Maniots

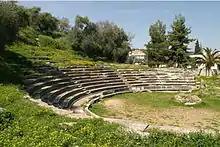
Ancient theatre near Gytheio

During the Hellenistic period of Greece, Mani remained controlled by the Spartans. The Macedonians under the command of Philip V of Macedon tried to invade Mani and the rest of Laconia (219–218 BC) and besieged the cities of Gythium, Las and Asine without result. Once Nabis of Sparta took the throne in 207 BC, he expanded Gythium as a major port and naval arsenal. In 195 BC, during the Roman–Spartan War, forces of the Roman Republic and Achaean League with auxiliaries from Pergamon and Rhodes captured Gythium after a lengthy siege.